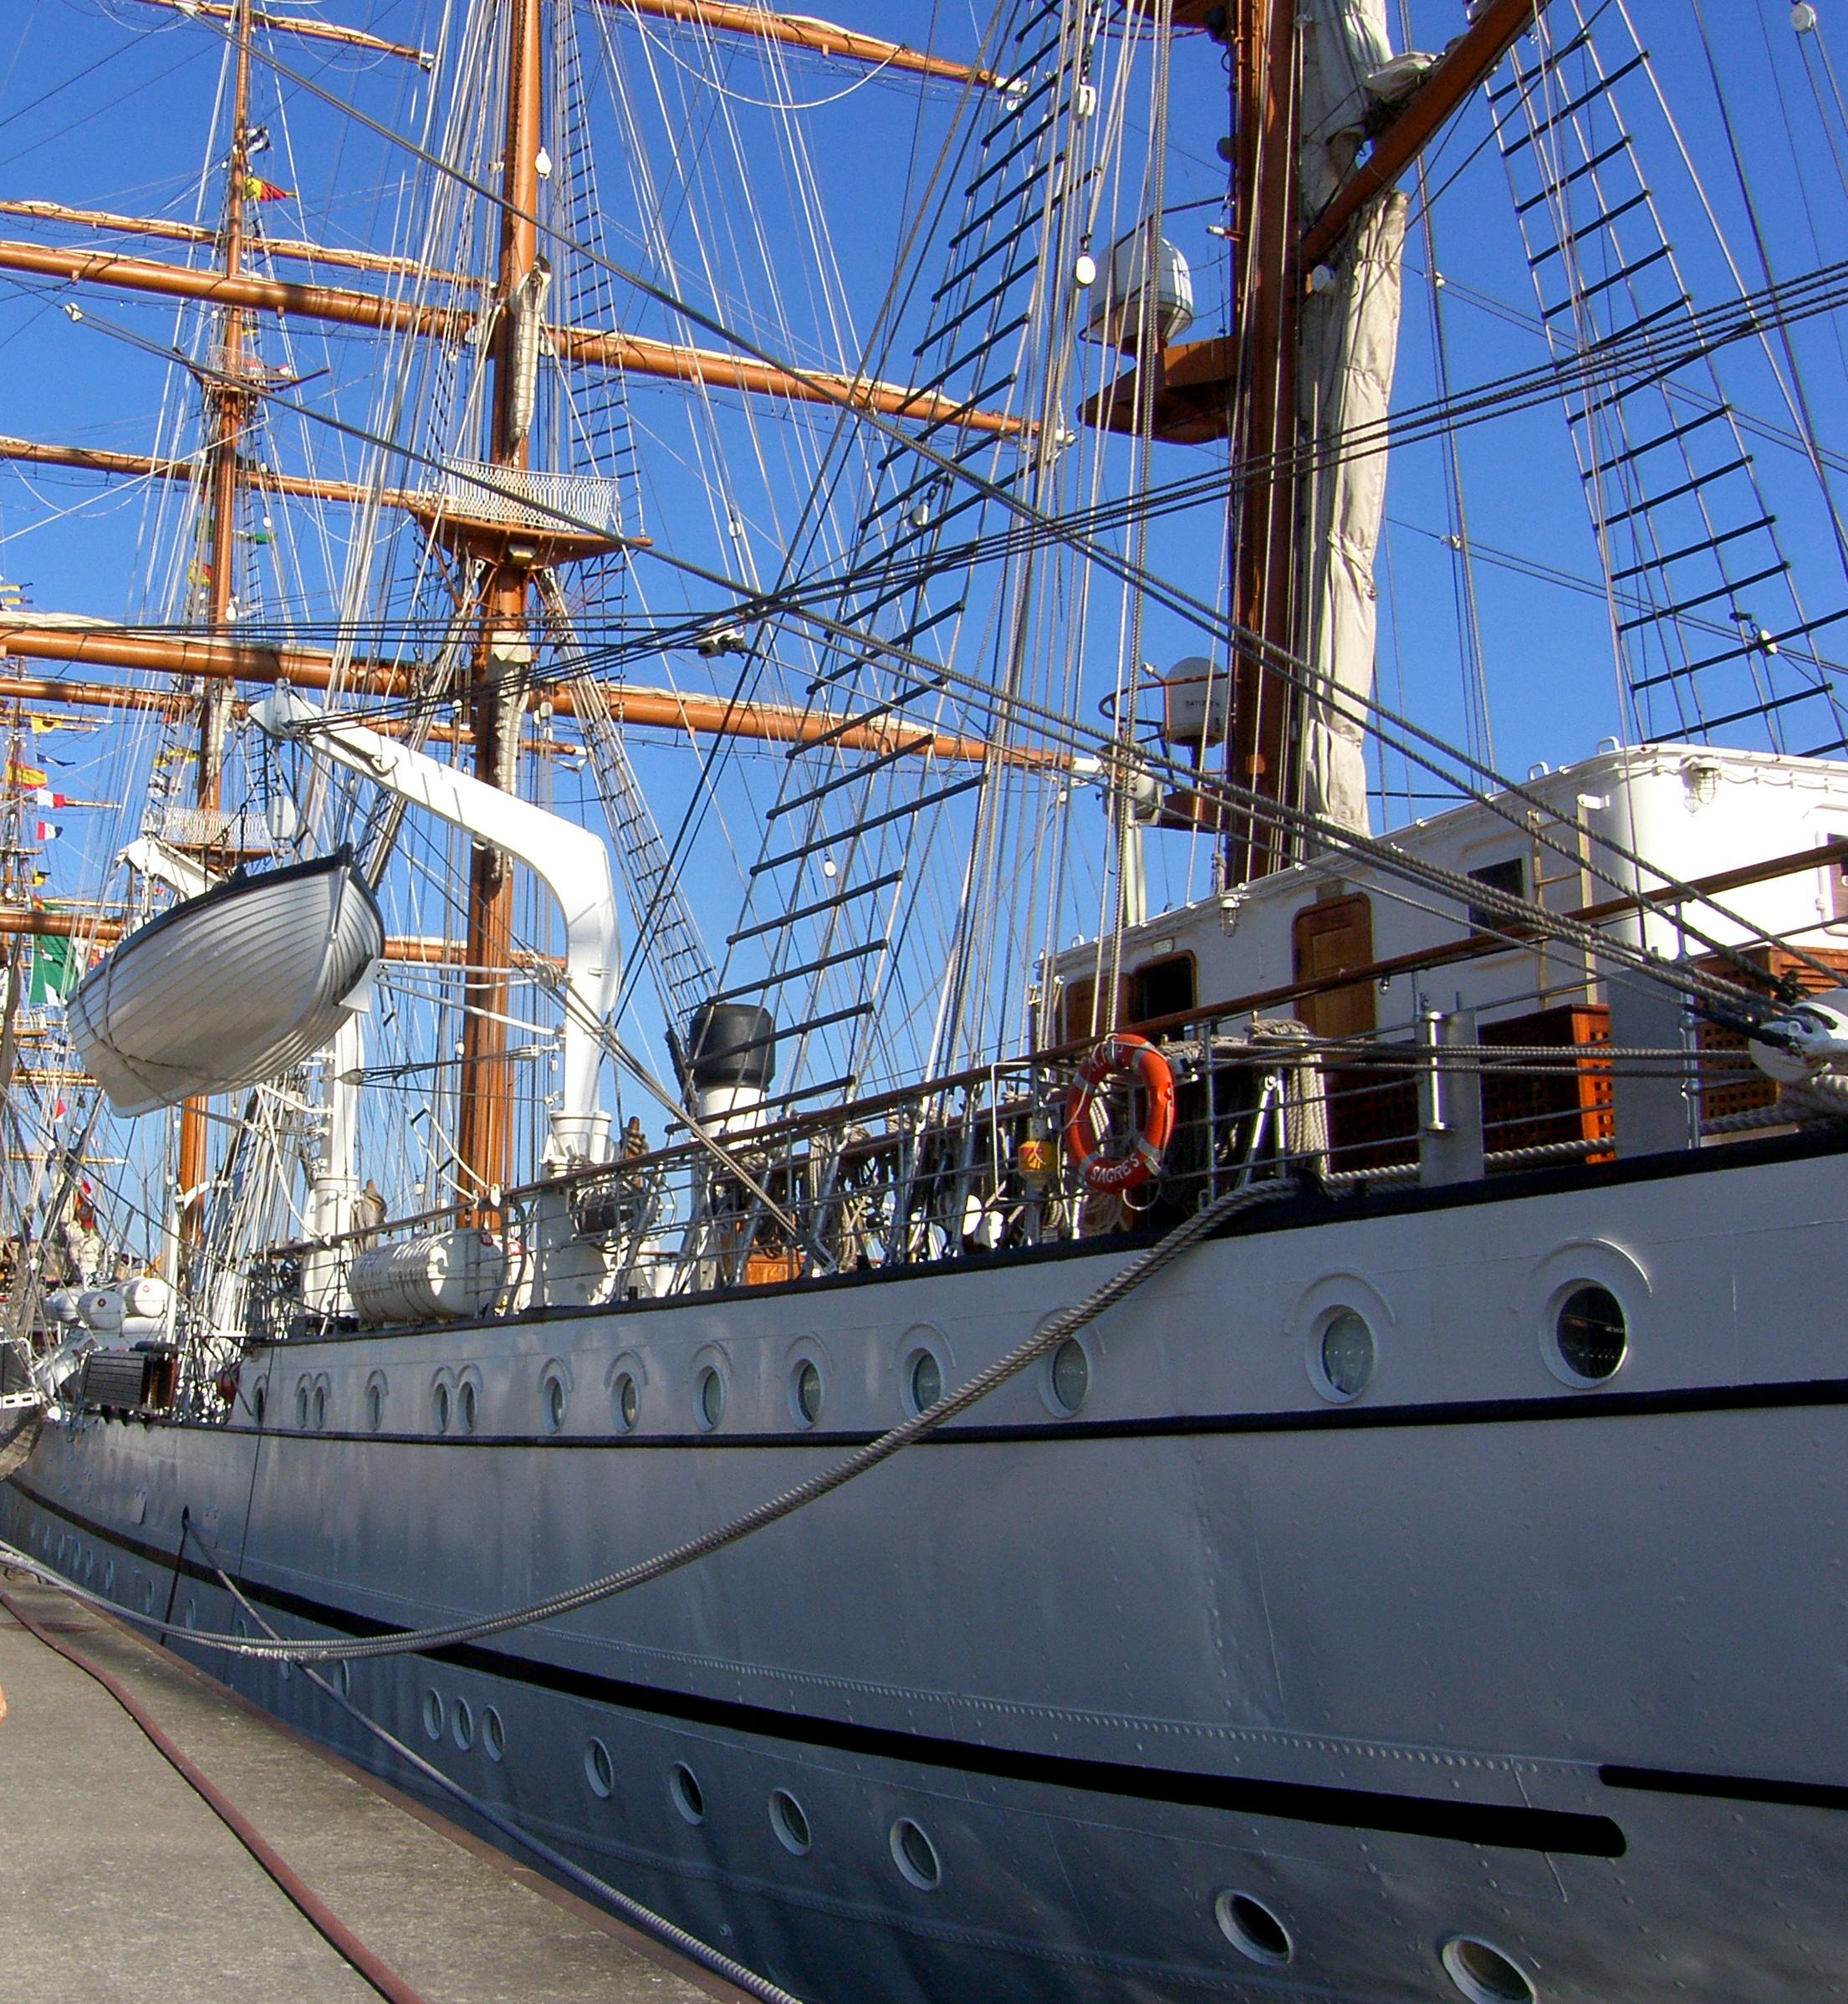
landscape, sea, dock, boat, ship, vehicle, mast, yacht, marina, sailboat, la, sail, watercraft, schooner, windjammer, frigate, ggl1, sailing ship, coru agaliciaspainscenery, training ship, tall ship